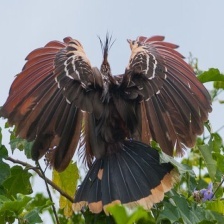
Species: HOATZIN
Scientific name: OPHISTHOCOMUS HOAZIN